Heavy Woollen District

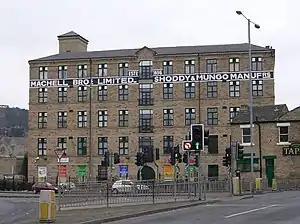
Machell's shoddy and mungo mill in Dewsbury has been converted to flats but retains its signs

The Heavy Woollen District is a region of textile-focused industrial development in West Yorkshire, England. It acquired the name because of the heavyweight cloth manufactured there from the early 19th century.